European Commission

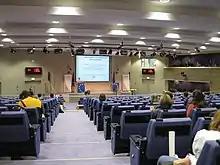
Press Room in the Berlaymont

The President of the Commission is appointed in an indirect election. The candidate is first selected by the European Council, according to the Qualified Majority Vote (QMV), taking into account the latest parliamentary elections (any person from the largest party can be picked). That candidate then faces approval by the European Parliament. If the European Parliament fails to elect the candidate, the European Council shall propose another within one month.